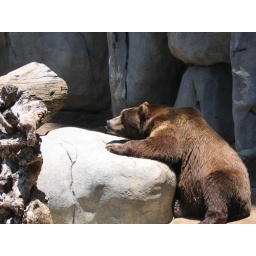
A brown bear &lt;i&gt;(Ursus arctos)&lt;/i&gt; at the San Diego Zoo in California.